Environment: real
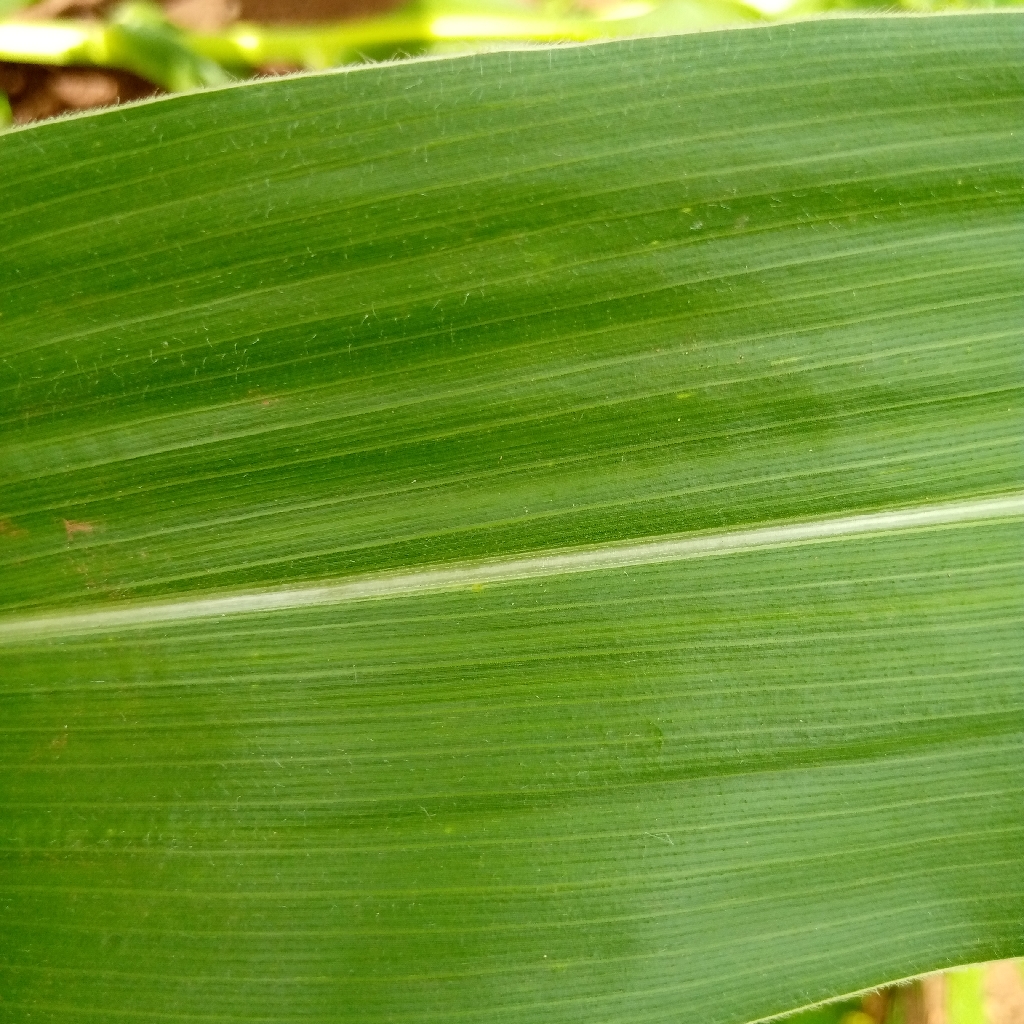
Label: healthy